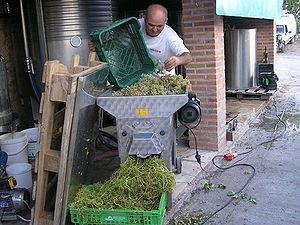
Éraflage. Italiano: Enologia come attività agricola...
Le vin blanc est un vin produit par la fermentation alcoolique du moût des raisins à pulpe non colorée et à pellicule blanche ou noire. Il est traité de façon à conserver une couleur jaune transparente au produit final. La grande variété des vins blancs provient de la grande quantité de cépages, des modes de vinification, mais aussi du taux de sucre résiduel.
Un érafloir, égrappoir ou égrenoir, est un appareil permettant de réaliser l'éraflage des raisins.